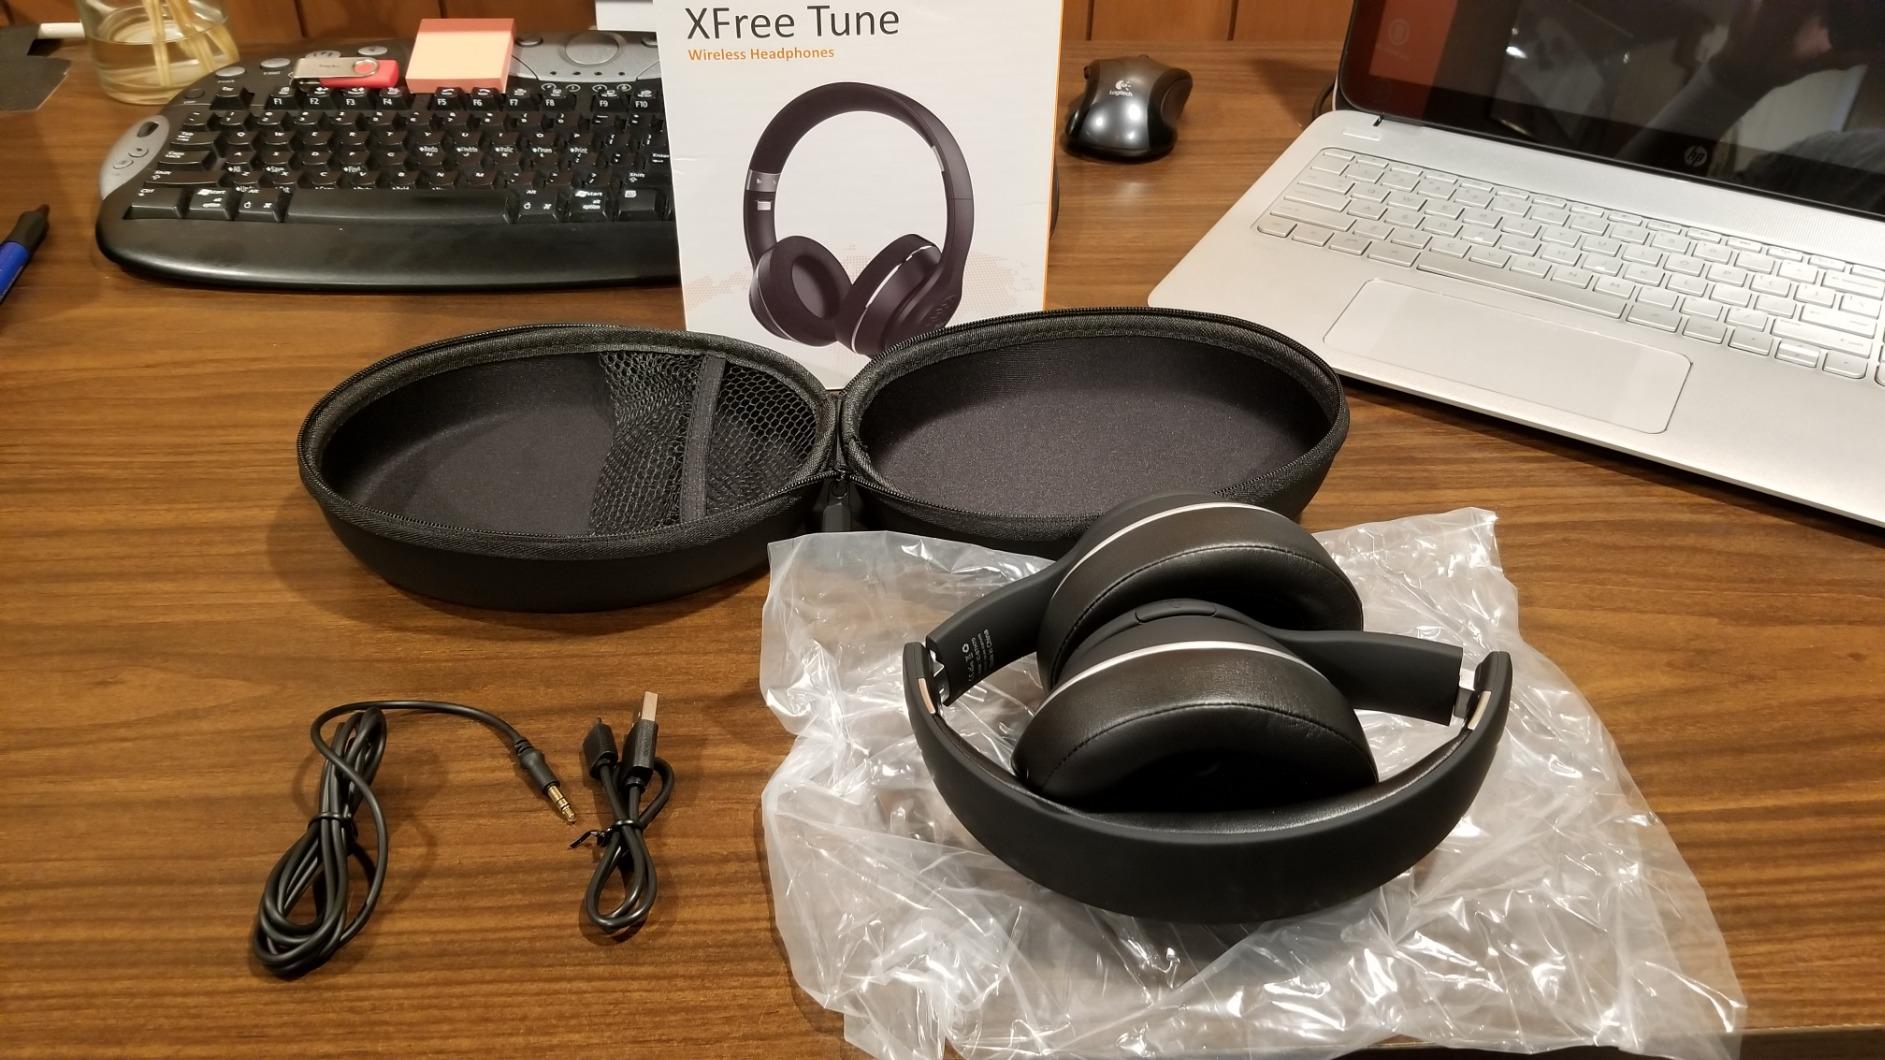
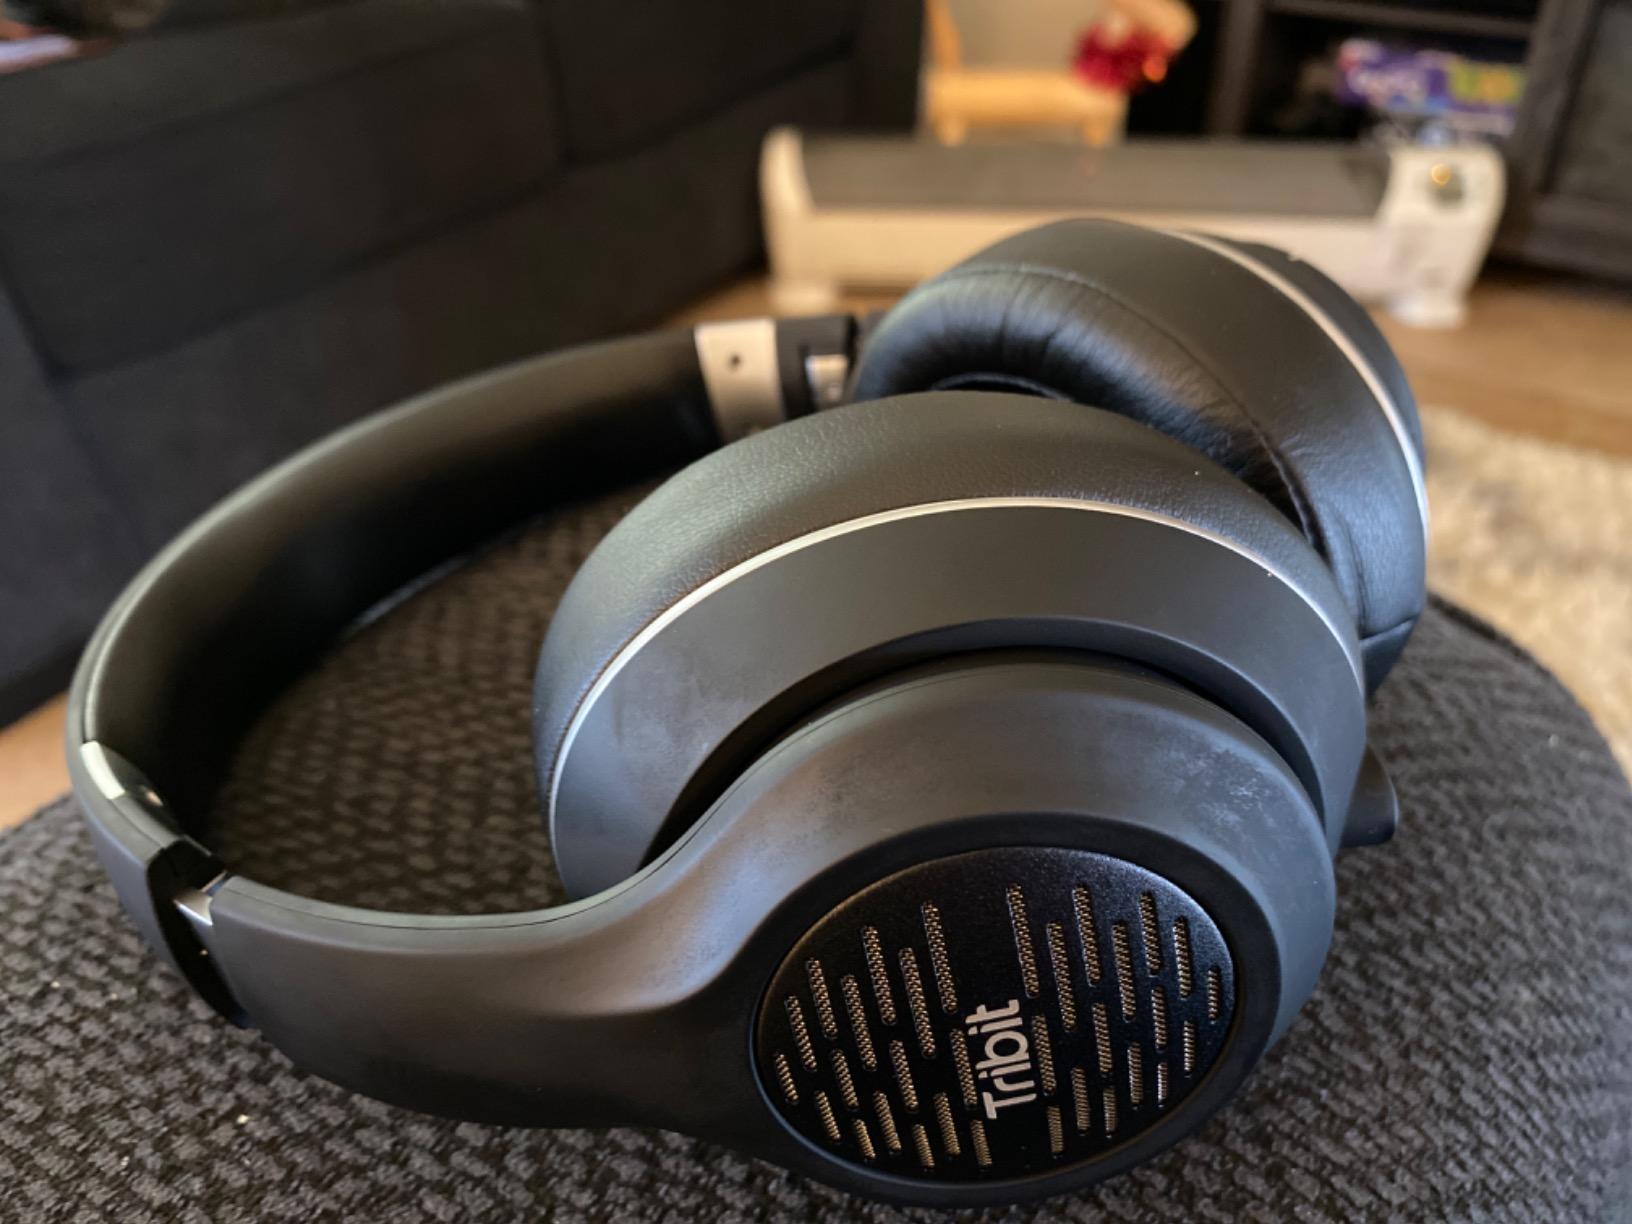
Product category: headphones
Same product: yes